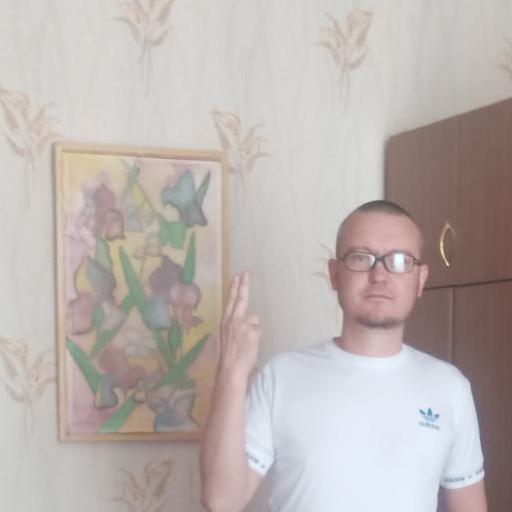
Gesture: two_up_inverted